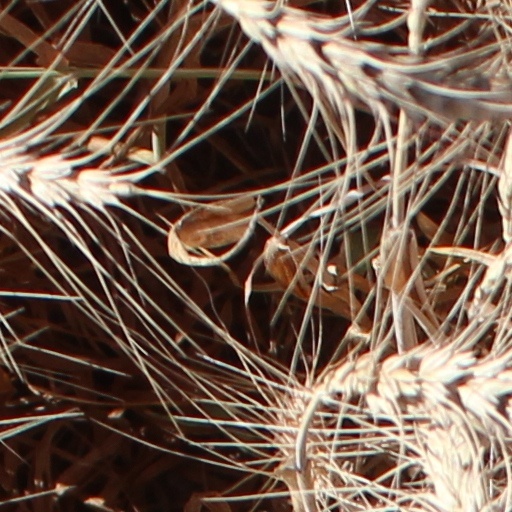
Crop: wheat